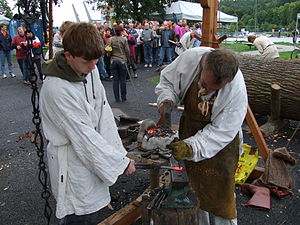
Tønsberg Middelalderfestival
Metalarbejde til Saga Oseberg, en kopi af Osebergskibet, i Tønsberg maj 2011 etpar uger inden festivalen dette år.
Tønsberg Middelalderfestival er en festival og middelaldermarked i Tønsberg i Vestfold, der består af forskellige aktiviteter, der er løst tilknyttet Tønsbergs rolle som en af otte middelalderbyer i Norges historie. Den fokuserer på byens storhedstid fra 1200-tallet og frem til bybranden i 1536.